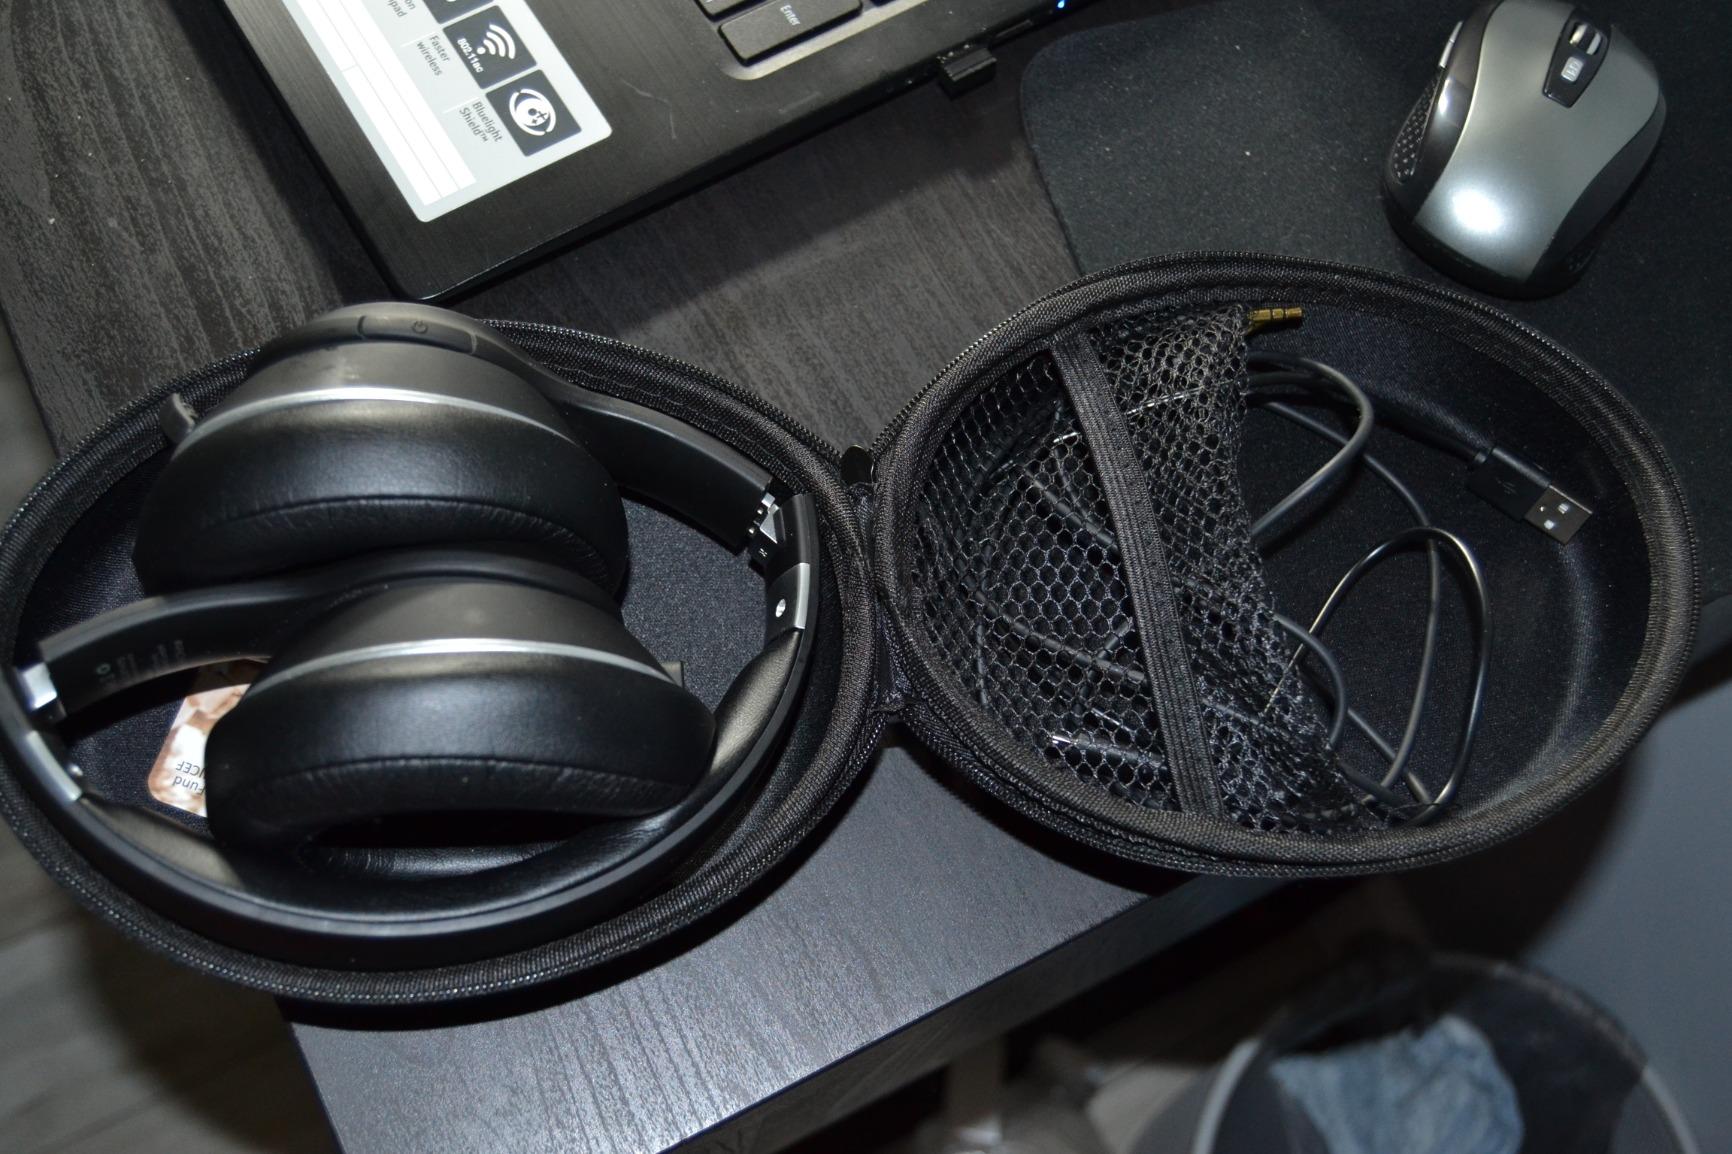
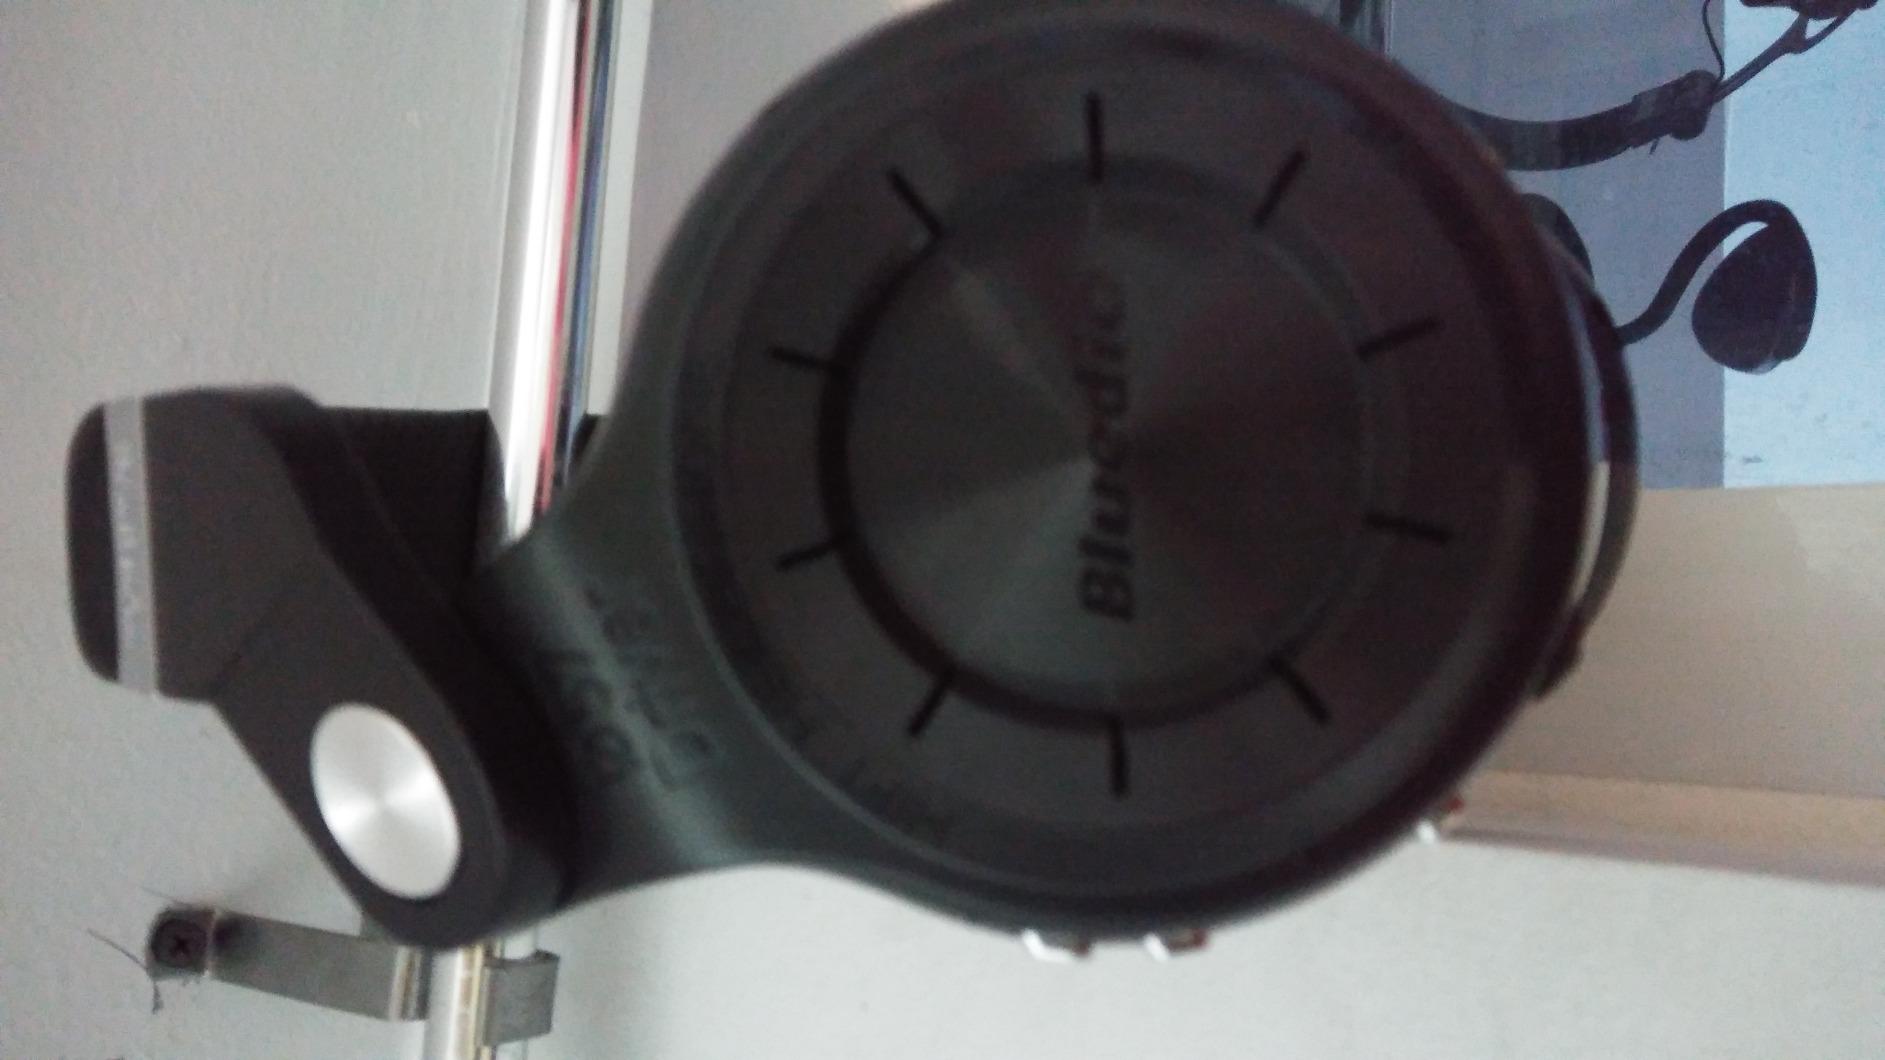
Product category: headphones
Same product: no